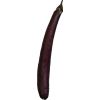
Label: Eggplant long 1